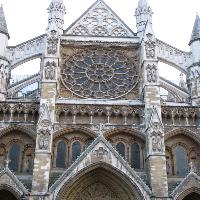
Weather: cloudy or overcast